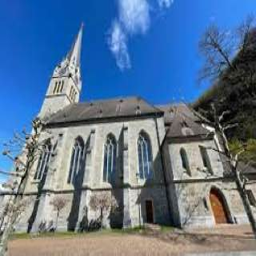
Kathedrale St. Florin